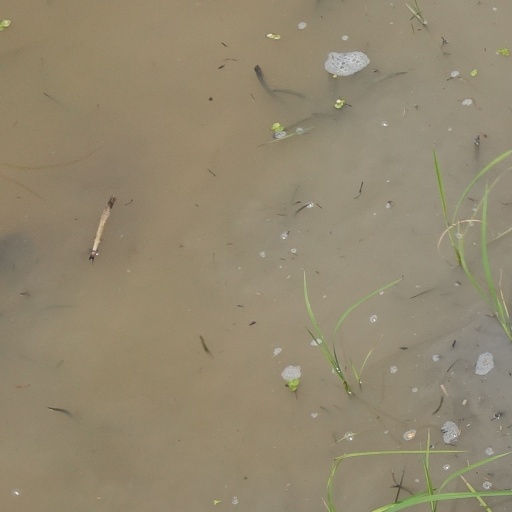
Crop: rice